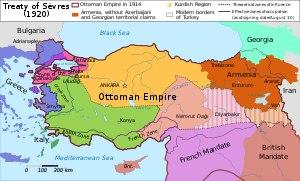
La crise franco-britannique au Levant, est une crise militaire et diplomatique survenue en mai 1945 entre la France et le Royaume-Uni peu après la fin Seconde Guerre mondiale en Europe.